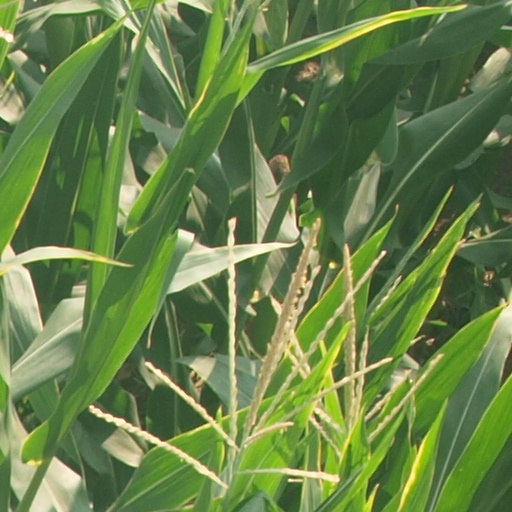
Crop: maize; corn